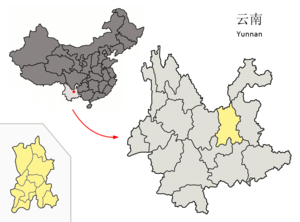
Kunming
Kunmings beliggenhed i Yunnan.
Kunming er en storby i Kina med ca. 5.740.000 indbyggere, inklusive forstæder ca. 8.795.000. Byen er Kinas, erhvervsmæssige og kulturelle centrum for provinsen Yunnan. Byen ligger ved søen Diansøen. Byen er et stor transportknudepunkt med både en motorringvej ud om Kunming, motorveje til Chongqing, Chengdu og Guiyang, og jernbaner til Beijing, Shanghai og Hong Kong. I udkanten af byen ligger Kunming International Airport med forbindelser til resten af verden.